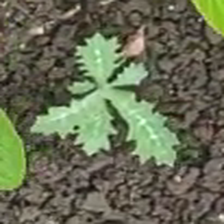
Weed species: Bilayat_(Mexicana_Argemone)